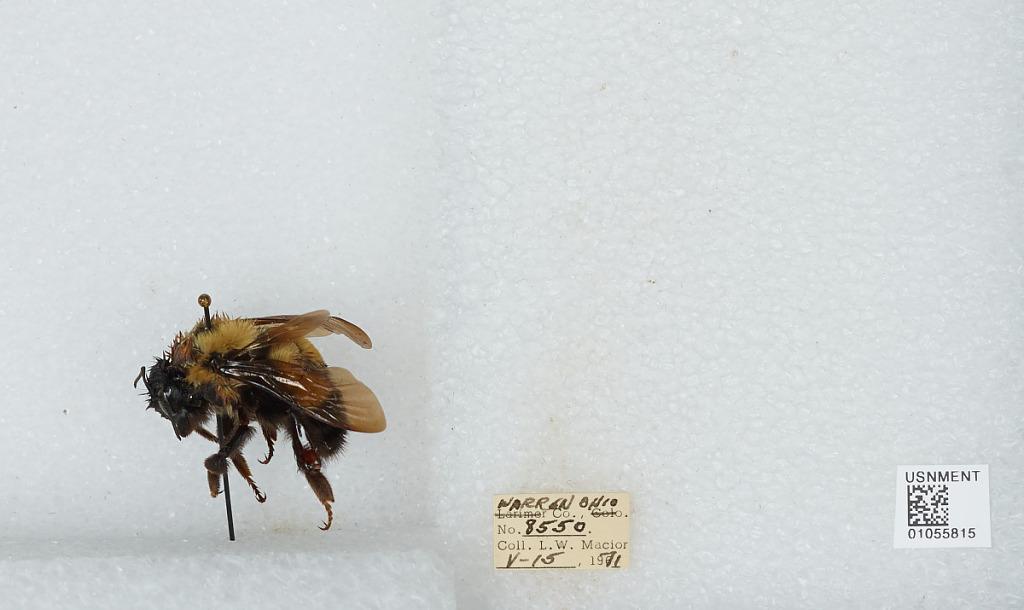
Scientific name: Bombus (Bombus) affinis Cresson
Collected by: L. Macior
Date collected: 1971-5-15
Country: United States
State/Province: Ohio
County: Warren
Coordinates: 39.4242, -84.1856